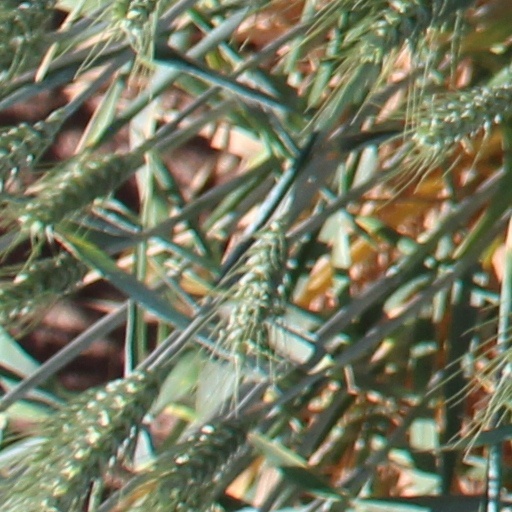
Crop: wheat